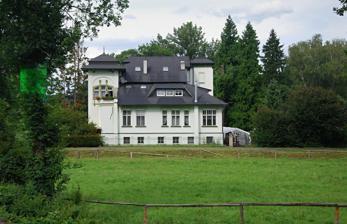
Building: Habermann's Mill and Villa
Country: Czechia
Year built: 1920
Mill and house in Bludov, Czech Republic Habermann's Mill and Villa Habermannův mlýn Habermann's Villa Watermill and villa Architectural style Art Nouveau Location Bludov , Czech Republic Coordinates 49°55′41.07″N 16°55′13.88″E / 49.9280750°N 16.9205222°E / 49.9280750; 16.9205222 Water Power Wheels 2 Habermann's Mill and Villa ( Czech : Habermannův mlýn ) is a pair of monuments in Bludov municipality in the Olomouc Region of the Czech Republic . It is formed by a watermill and an Art Nouveau villa. Together it forms a small hamlet named Habermannův mlýn. Geography The Morava River flows next to the hamlet. The watermill is powered by a branch of the Morava. History Habermann's grave in Chromeč The mill The area was owned by the Sudeten German Habermann family. The Art Nouveau villa was built in 1920 as Hubert Habermann's residence. The adjoining buildings were used as a sawmill, watermill and cooperage . A small business producing wooden boxes was established in the mill too. The mill as well as the villa was confiscated by law enforcement in 1945. Habermann was arrested and murdered by a local barber. The villa was rebuilt and turned into public housing. A turbine was installed in the mill. Mill warehouses were used as a garage for a collective farm . Economy In the 1990s, the villa was rebuilt as a 4-star hotel and a restaurant, and is still used today. Part of the mill was rebuilt as subsidized housing . Two Francis turbines are installed in former mill. Turbines outputs are 41.44 kW and 25.90 kW. Two overshot water wheels are installed in former sawmill. Its output is 8.8 kW and 6.29 kW. Its water source is the Morava . Transport A bus stop is situated in the hamlet. The I/44 road passes between the villa and the mill. Art The place is reflected in Josef Urban 's Habermann's Mill book. A real story of Hubert Habermann's murder was imagined. The book was controversial because it blames the Pospíšil family who still live in Bludov. The Habermann film was made based on the events that took place here. References